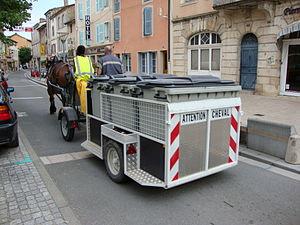
A Cluny (Saône-et-Loire, France) le ramassage des déchets est assuré par un cheval de trait auxois
L'élevage du cheval en France est une pratique attestée depuis l'époque celte. Lié au prestige politique, à l'efficacité militaire et à la nécessité d'obtenir des animaux de travail au quotidien, il passe des mains de riches seigneurs et d'abbayes au Moyen Âge à celles des rois français, par le biais des haras nationaux créés sous Louis XIV par Colbert pour contrôler l'élevage privé. Son histoire dépend étroitement des activités humaines et des besoins de chaque époque qui voit émerger ou disparaître des types de chevaux spécifiques en fonction des usages et des besoins. La cavalerie militaire et le transport des personnes ou des matériaux, en particulier, sont les deux motivations principales à cet élevage. Si la réputation des chevaux de travail français, et surtout celle du Percheron, a franchi les frontières, celle des chevaux de selle militaires laisse à désirer. L'organisation de l'élevage et la création des registres de races, ou stud-books, ne date que de la fin du XIXᵉ siècle.
Un cheval territorial est, en France, un cheval réalisant diverses missions de service public pour le compte de la collectivité territoriale. L'originalité de la démarche, qui s'inscrit dans le développement durable et la recherche de solutions écologiques, est de recourir au cheval pour préserver l'authenticité des sites concernés. La commune de Saint-Pierre-sur-Dives est pionnière avec la jument Uranie, en 1993. La commune de Trouville-sur-Mer organise le congrès annuel et dirige la commission nationale des chevaux territoriaux. En 2012, l'activité est définie et le métier de cocher est officiellement inscrit au répertoire des métiers. En 2015, environ 300 communes de France recourent aux services d'un ou de plusieurs chevaux territoriaux. Leurs missions sont variées, mais concernent généralement le tourisme, la gestion des déchets et des espaces verts, la prévention et la sécurité, ou le transport des personnes.
L'Auxois est une race de chevaux de trait français à la robe généralement baie ou rouanne, parfois considérée comme une variété de l'Ardennais et du Trait du Nord. Il est créé pour les travaux agricoles, par croisement entre la jumenterie locale de l'Yonne, de la Saône-et-Loire et du Nord de la Nièvre, avec des étalons de ces deux races.